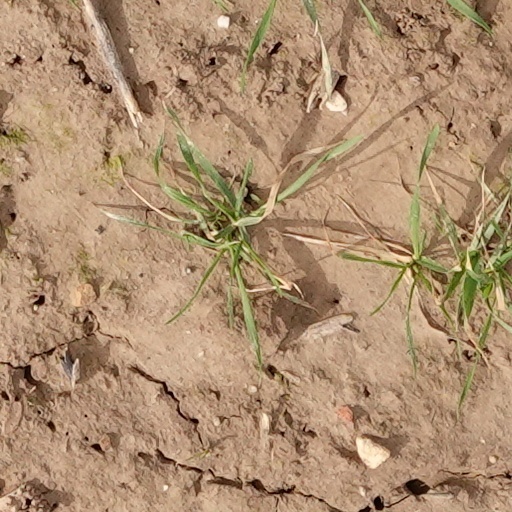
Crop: wheat